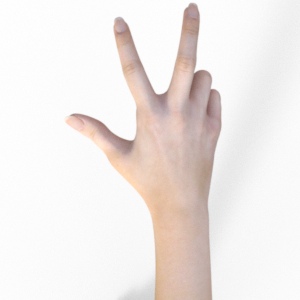
Label: scissors